High Plains Invaders

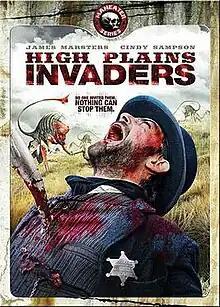
DVD cover

High Plains Invaders is a 2009 American Western science fiction horror television film that aired on the Syfy Channel. It is the twenty-second film in the "Maneater" film series. The film stars James Marsters.